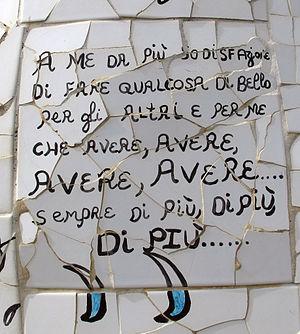
Le jardin des Tarots est un environnement d’art constitué de sculptures monumentales et situé à Garavicchio de Pescia Fiorentina, une frazione de Capalbio en Toscane. Il a été créé par l'artiste française Niki de Saint Phalle.